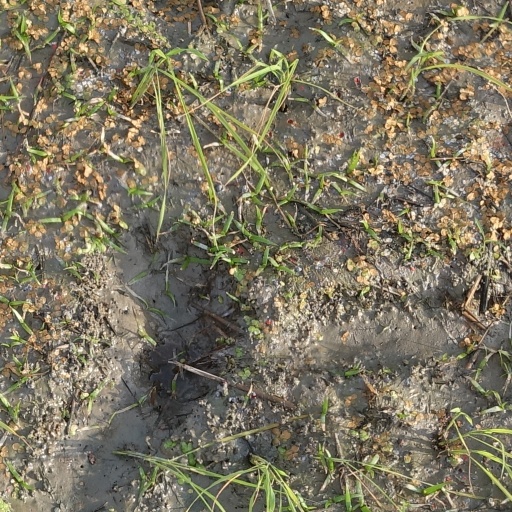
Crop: rice